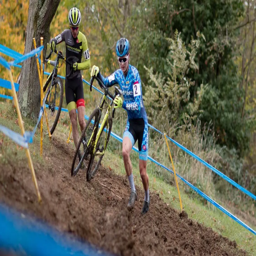
person catches person in race .